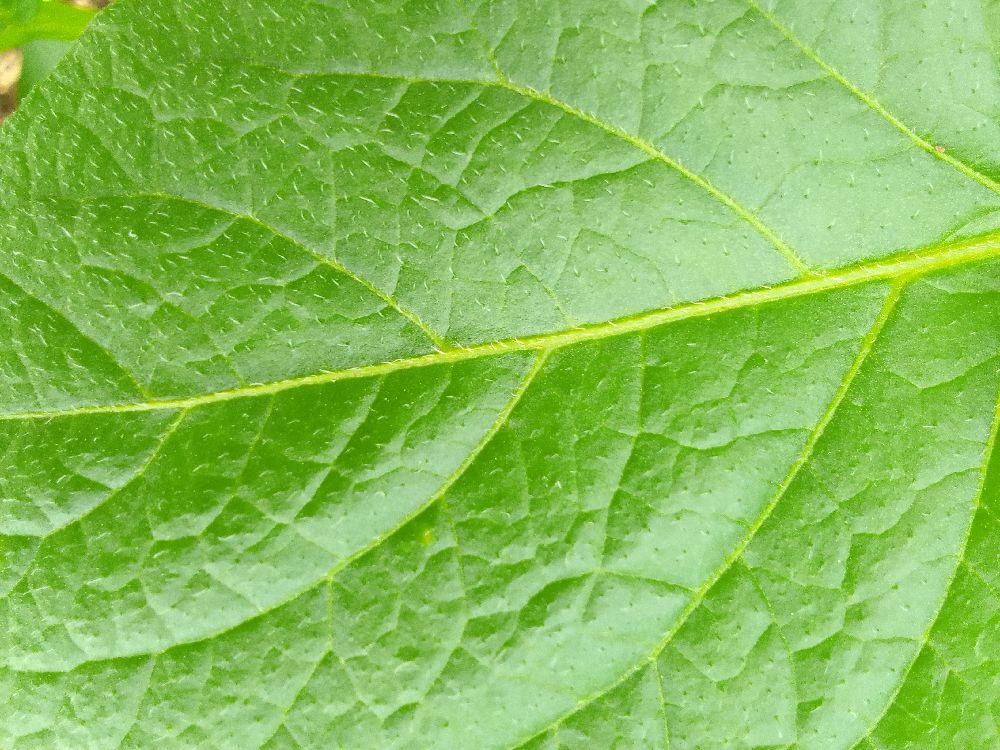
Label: Healthy